Rick Barnes

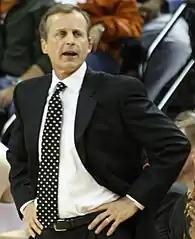
Barnes in 2009

Richard Barnes (born July 17, 1954) is an American college basketball coach who is currently the head coach at the University of Tennessee. He is also known for coaching at the University of Texas from 1998 to 2015, taking the team to the NCAA Division I men's basketball tournament in 16 of his 17 seasons—including 14 straight from 1999 to 2012—as well as a Final Four appearance in 2003. Barnes also previously coached at George Mason University, Providence College, and Clemson University. He has an overall record of 28–26 (.519) in the NCAA tournament (including 19–16 while at Texas).